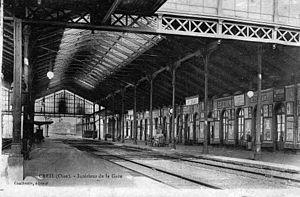
L'intérieur de la gare de Creil, avec les voies et les quais sous la grande verrière au début des années 1900.
La gare de Creil est une gare ferroviaire française de la ligne de Paris-Nord à Lille, située sur la rive droite de l'Oise, dans le département de l'Oise, en région Hauts-de-France. Ses installations sont établies pour la plus grande partie sur le territoire de la commune de Creil, la partie nord de celles-ci se trouvant sur le territoire de Nogent-sur-Oise. Le centre-ville de Creil, sur la rive gauche de la rivière, est à environ un kilomètre au sud-est de la gare.
L'histoire de la ville de Creil commence à l'époque néolithique. Cependant, la première mention d'un lieu nommé « Creil » date de 633. La ville se développa au Moyen Âge mais son importance s'accrut avec l'arrivée du chemin de fer et la révolution industrielle. Détruite en grande partie par les bombardements de la Seconde Guerre mondiale, la ville fut reconstruite dans les années 1950 et son économie se diversifia permettant une forte augmentation du nombre de ses habitants.